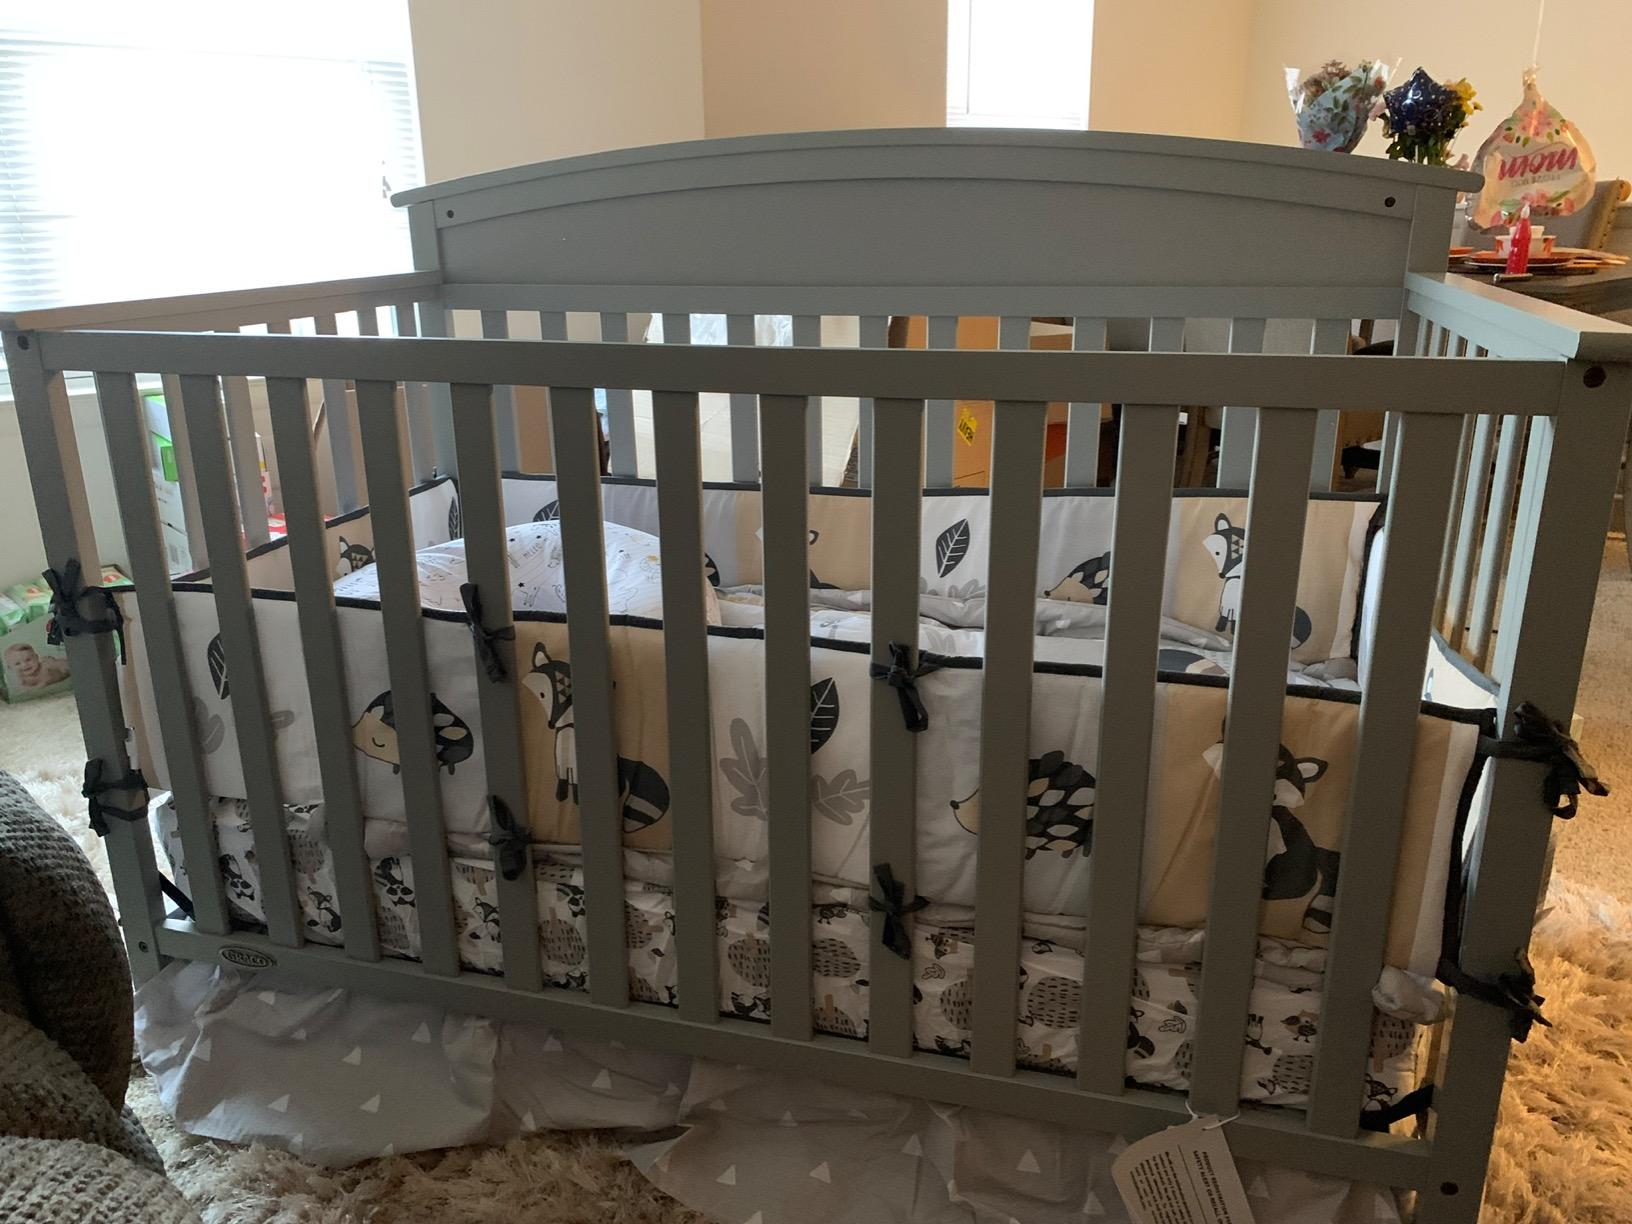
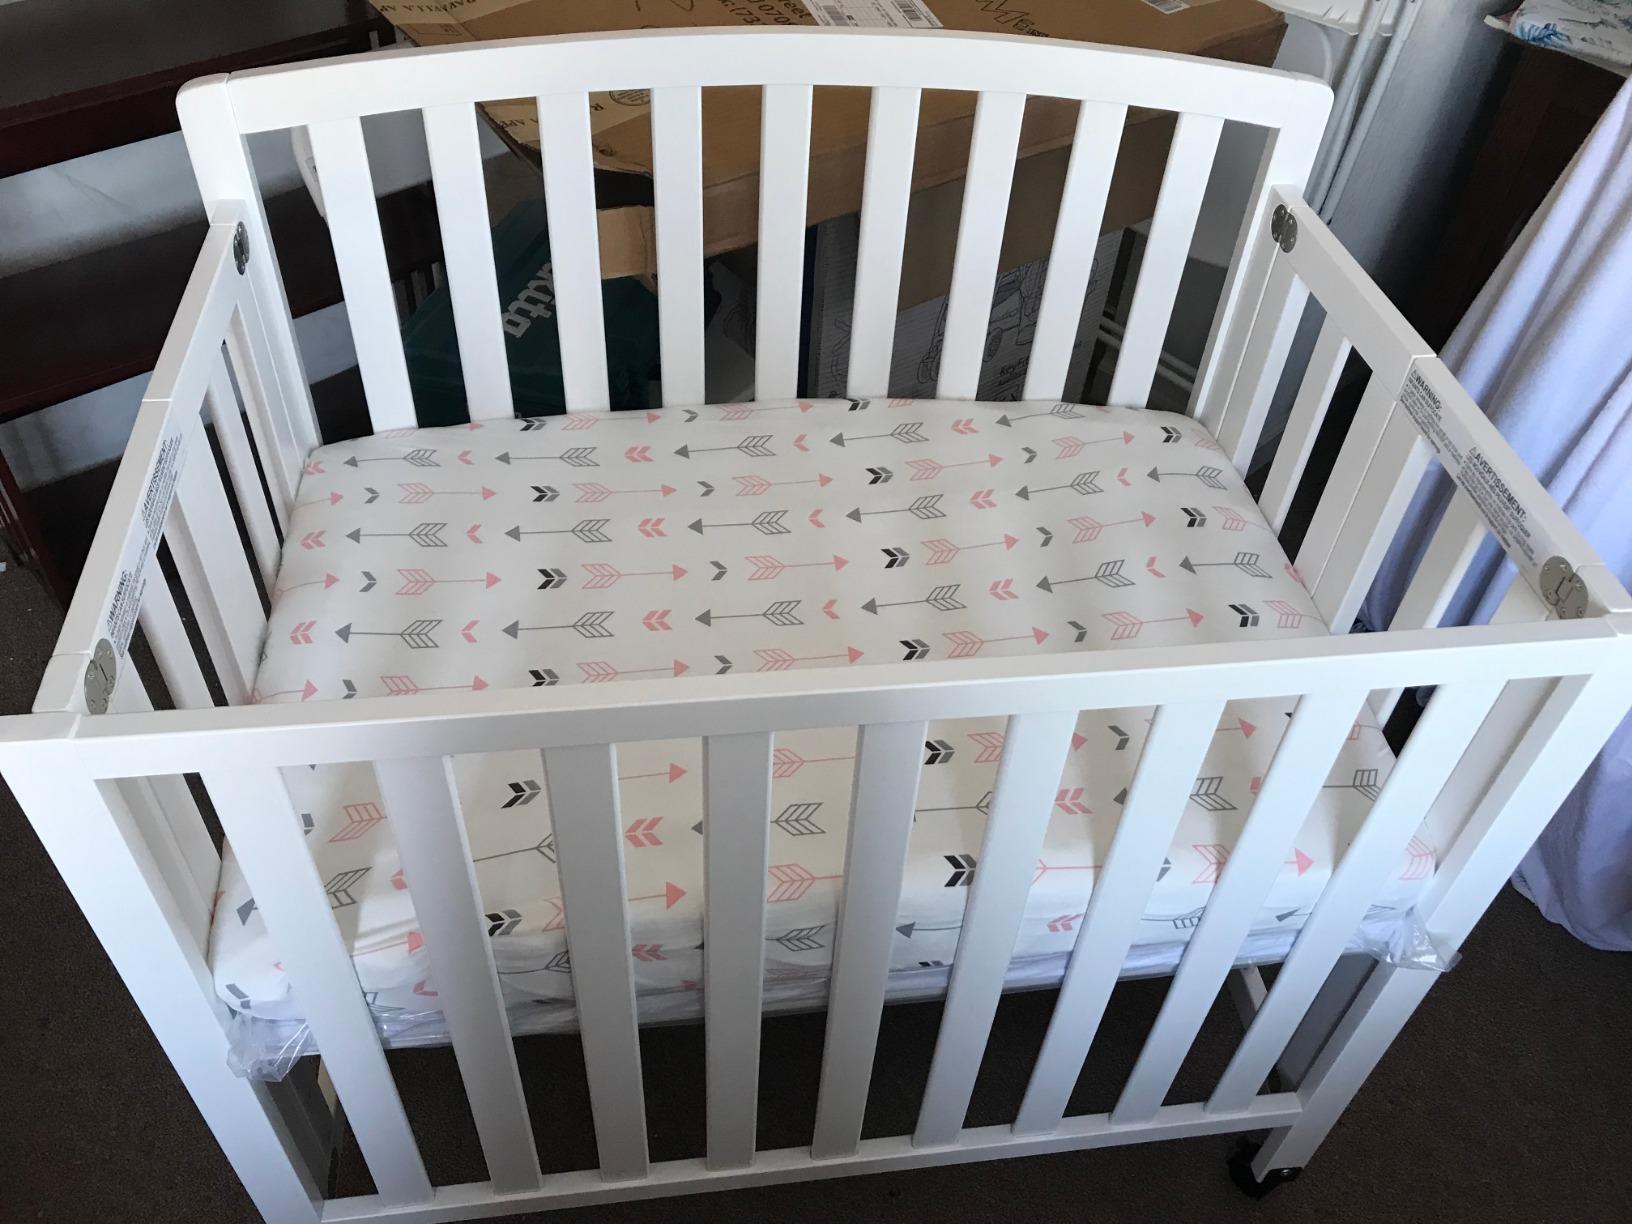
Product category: products_crib
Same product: no